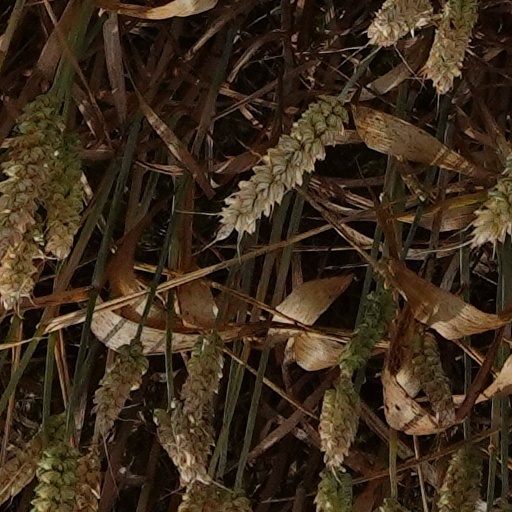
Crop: wheat